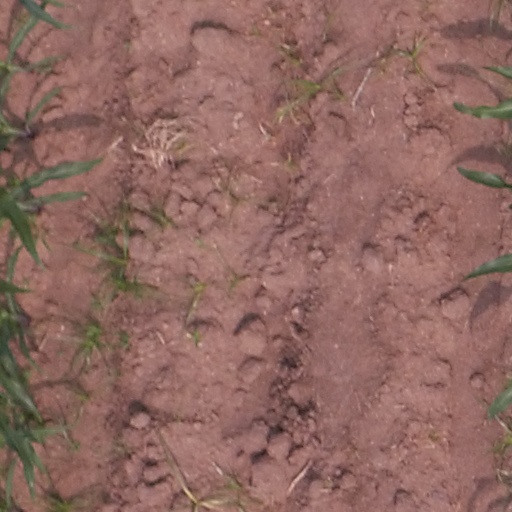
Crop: maize; corn